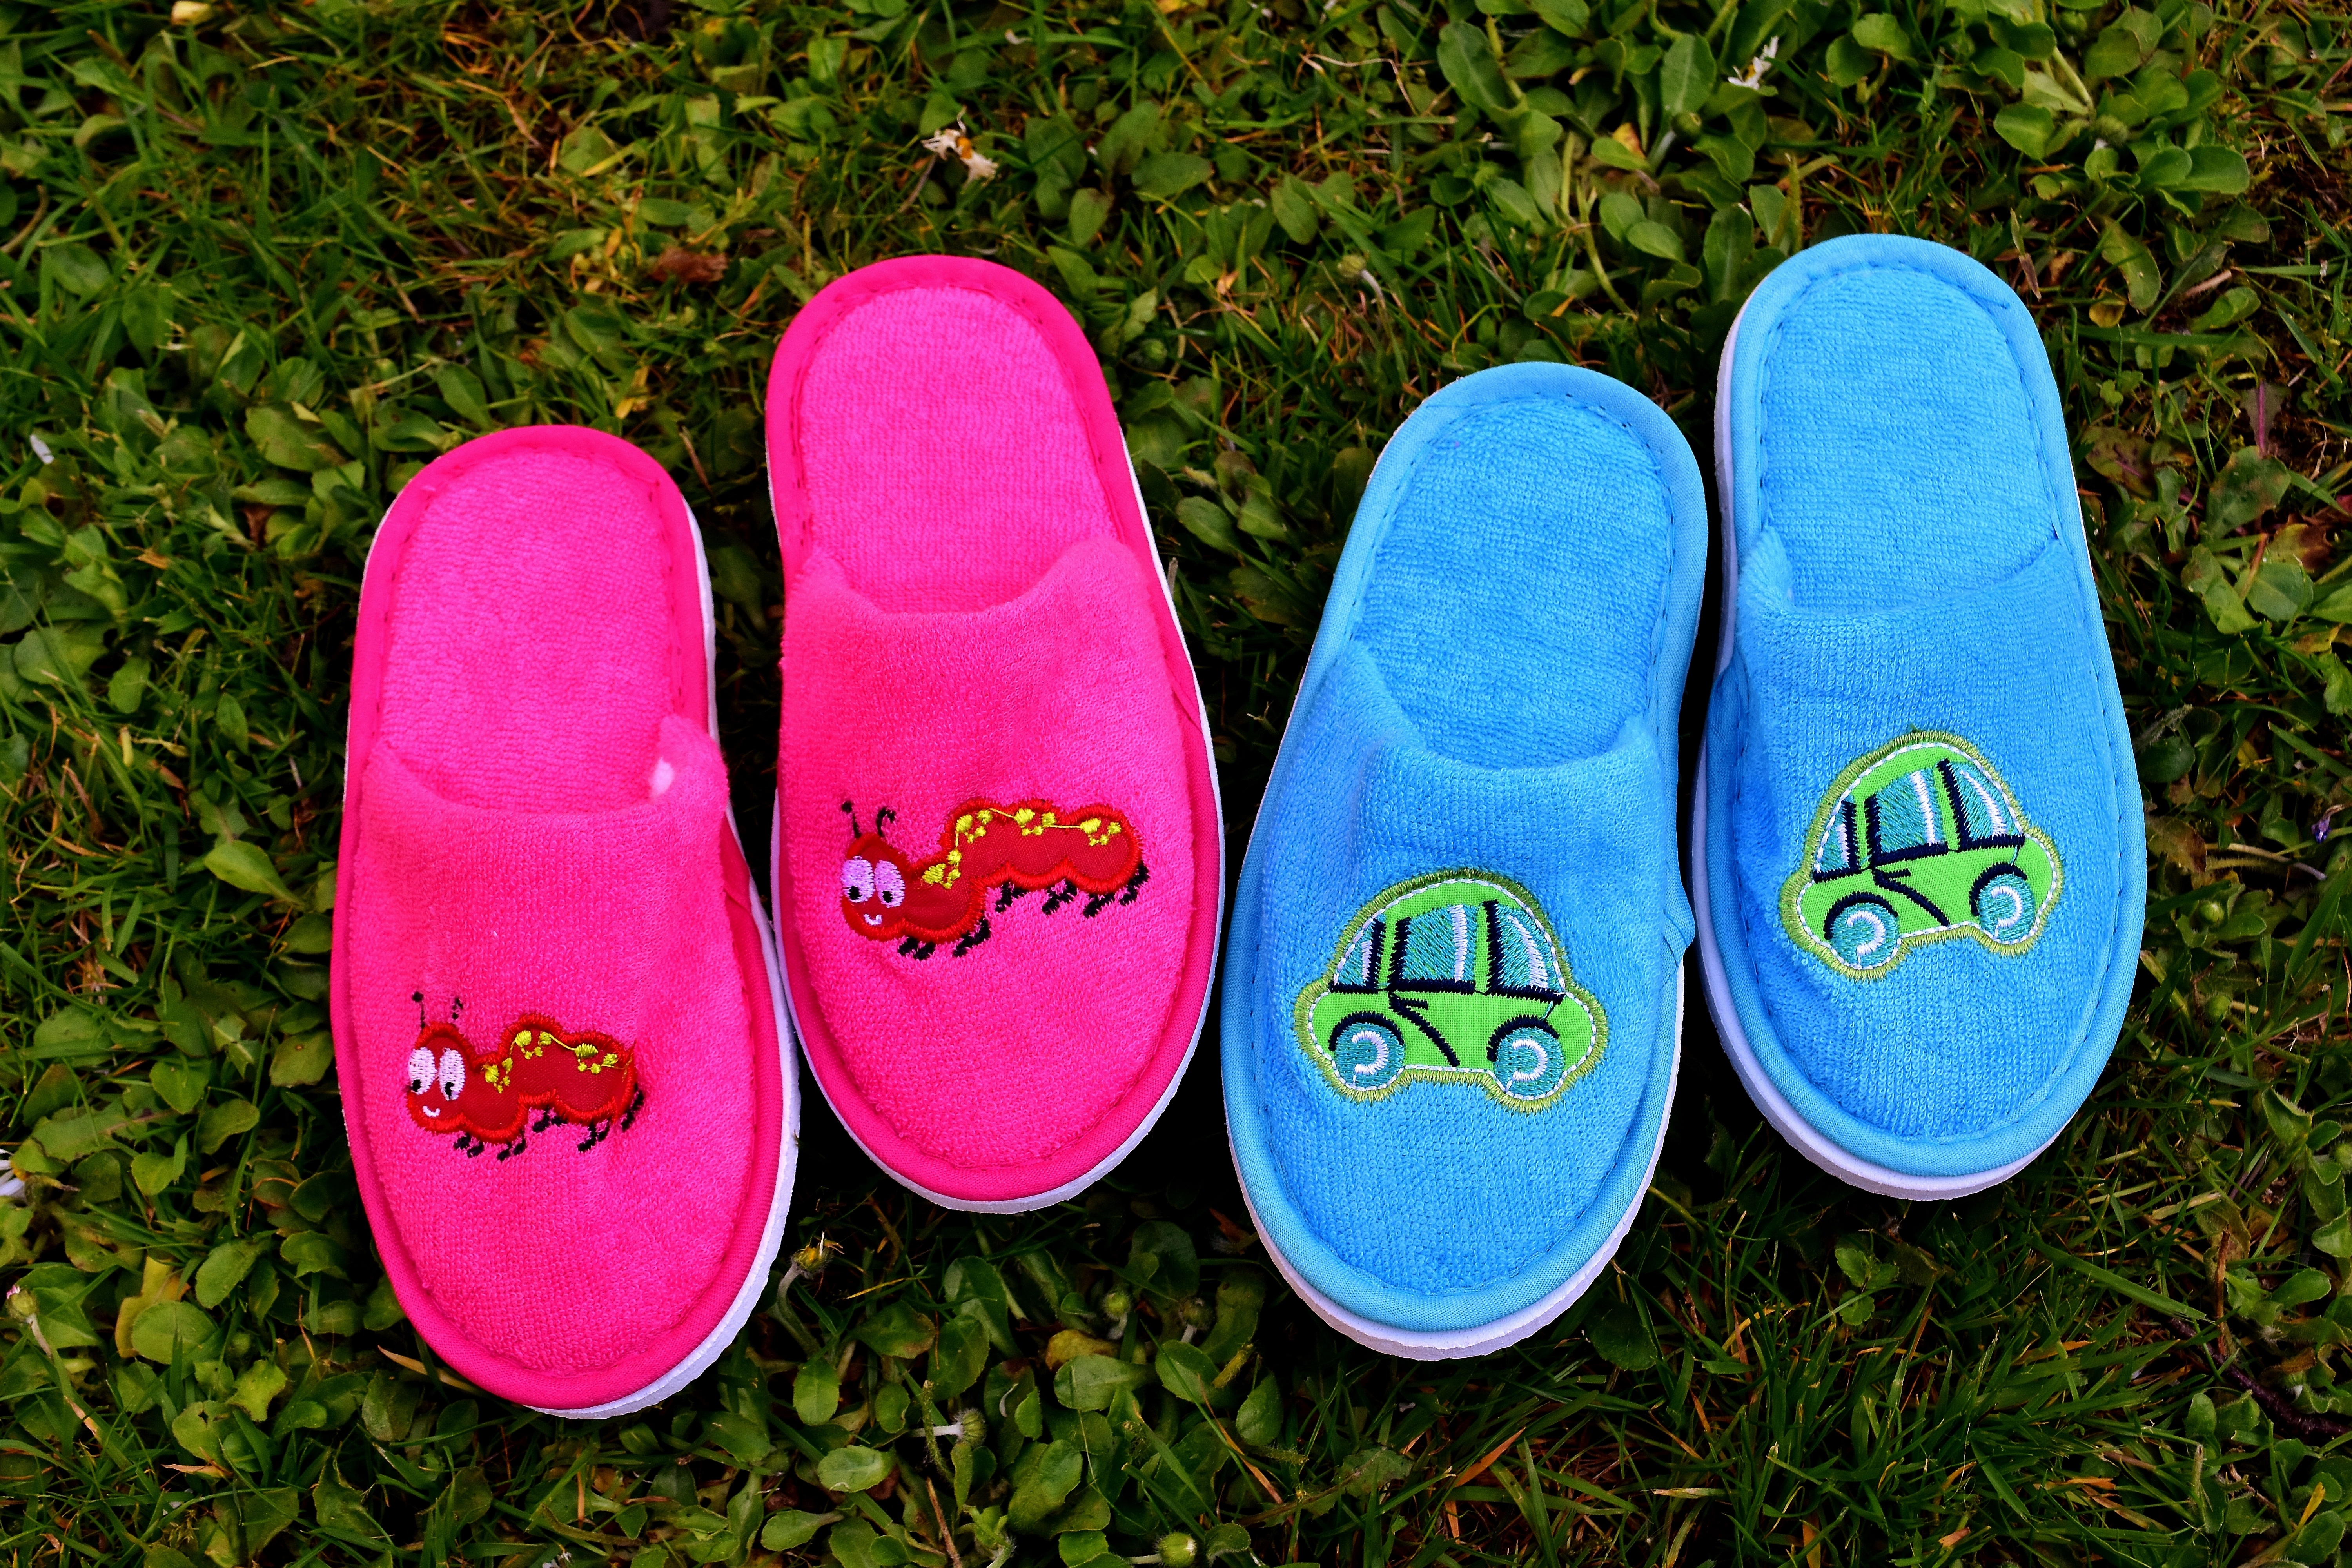
shoe, girl, meadow, boy, cute, leg, spring, blue, pink, slipper, children, footwear, funny, slippers, motive, outdoor shoe